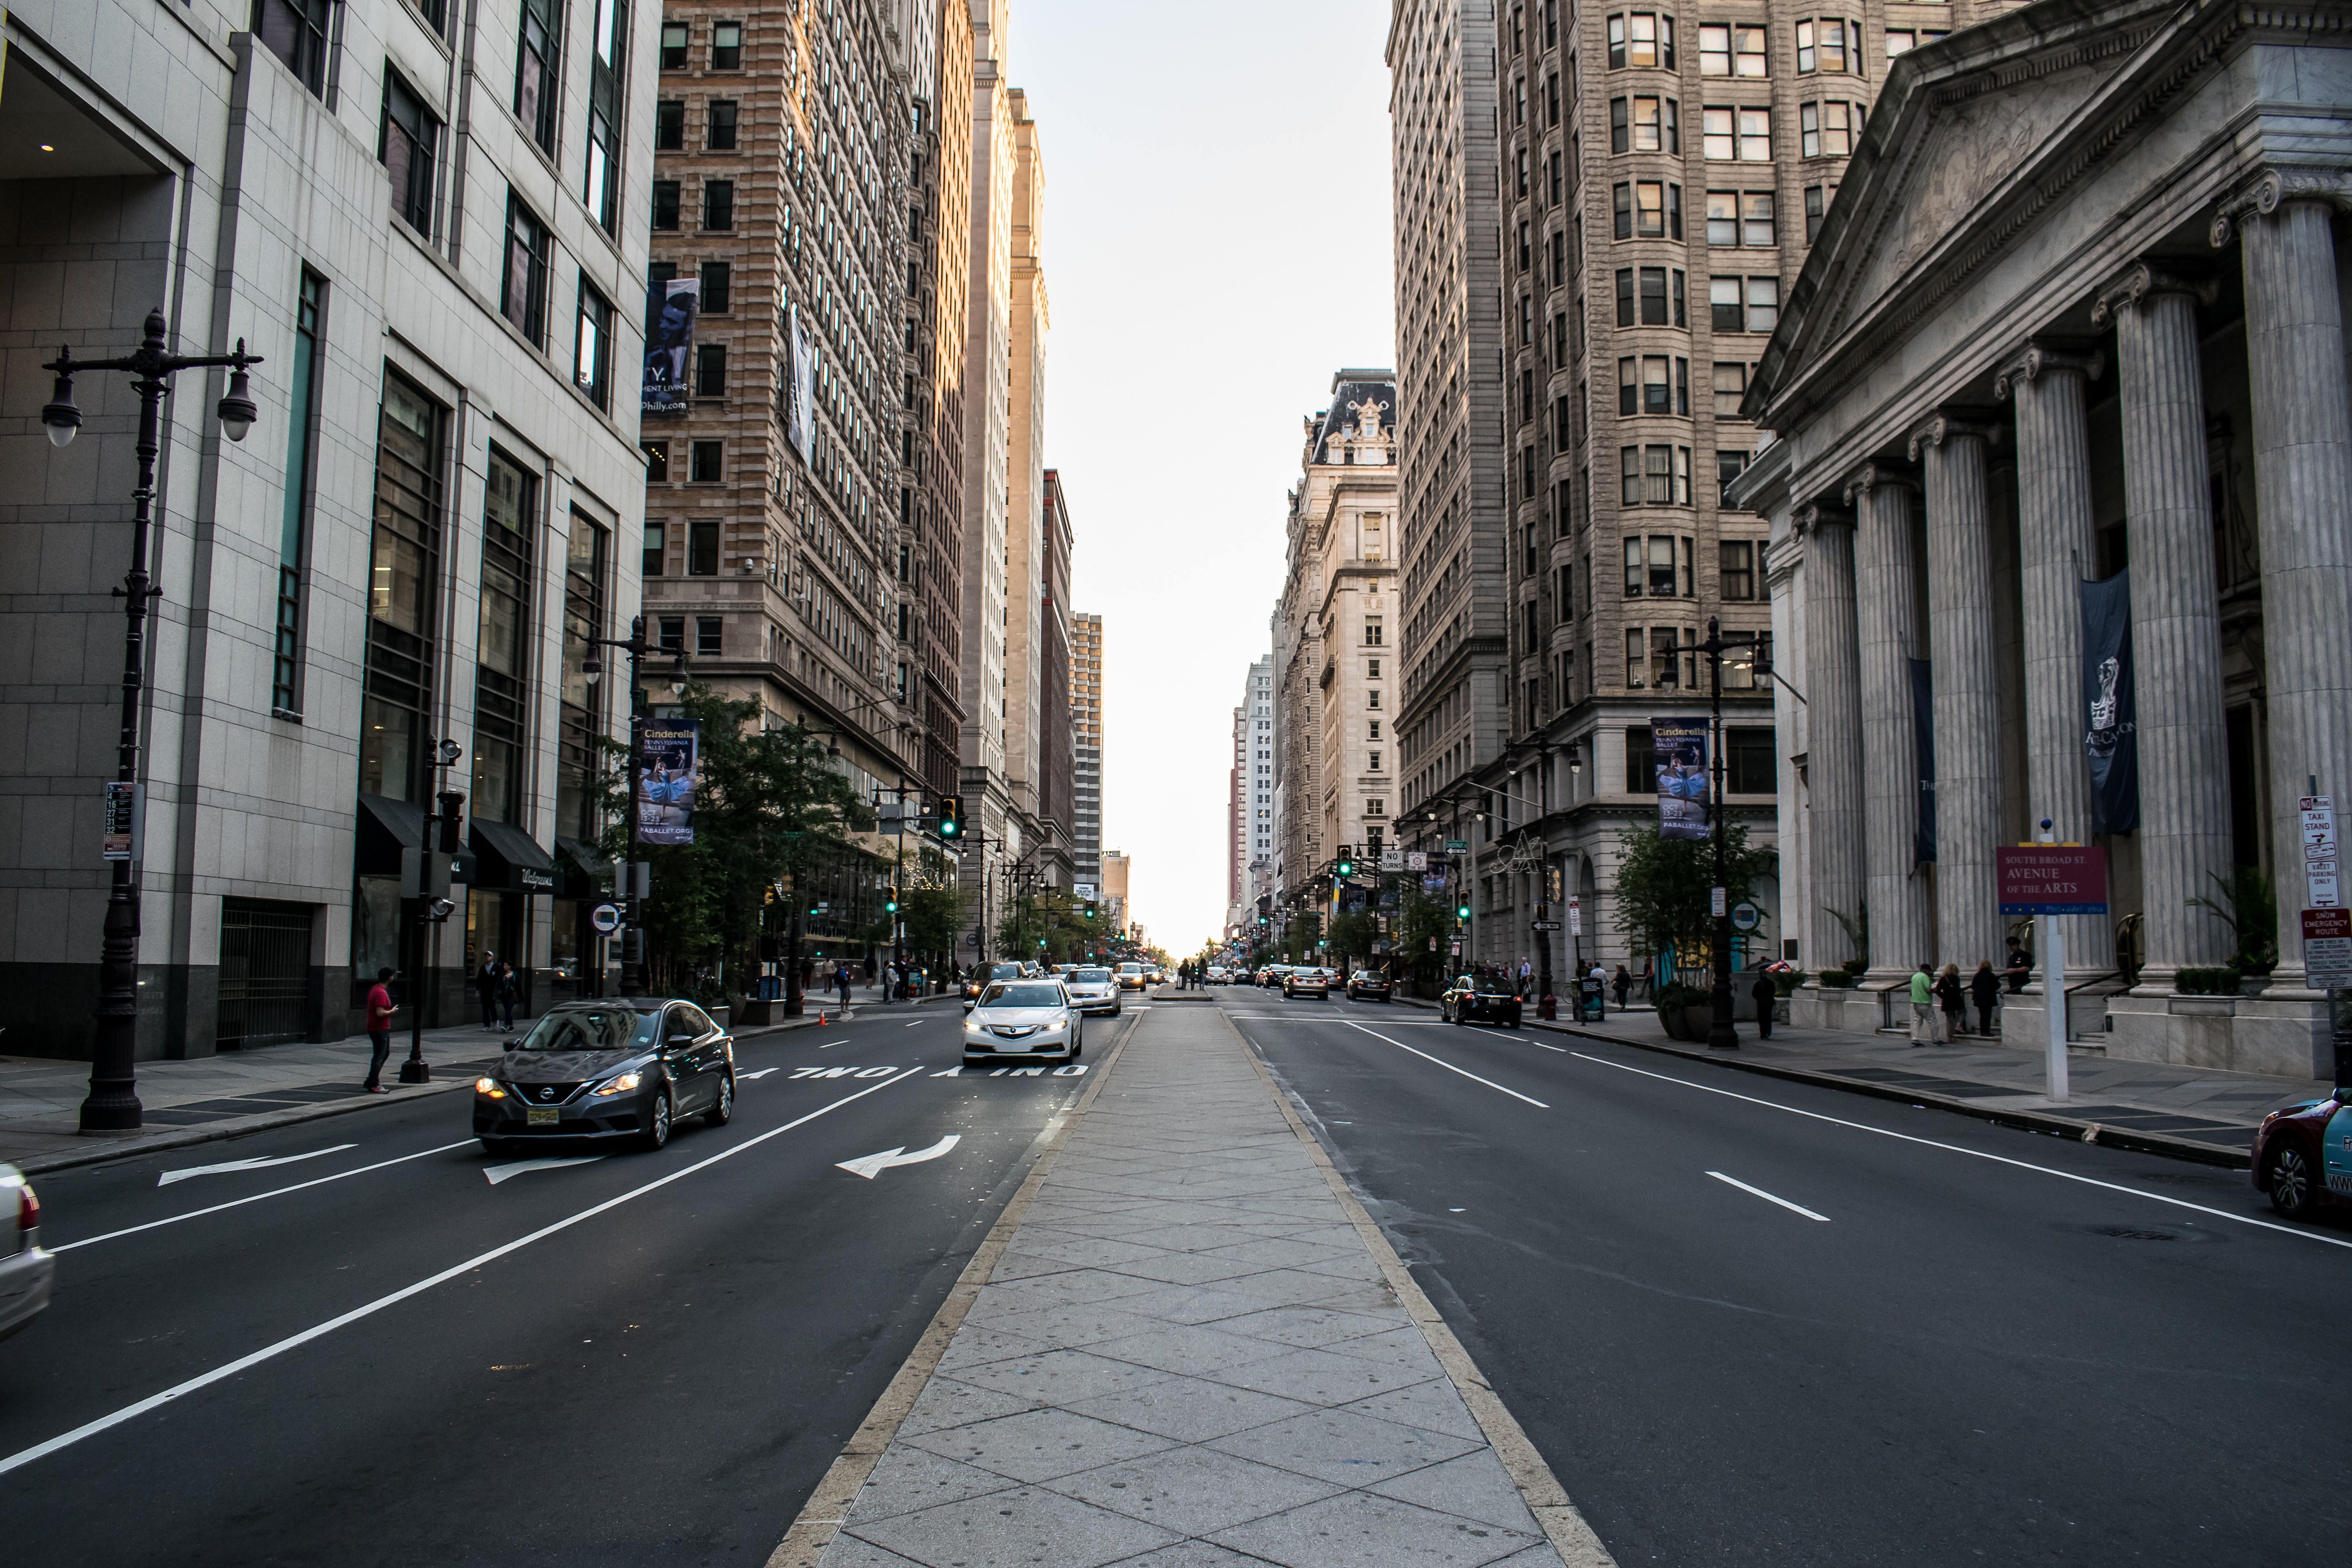
pedestrian, architecture, road, street, town, alley, city, skyscraper, cityscape, downtown, lane, infrastructure, metropolis, neighbourhood, road surface, urban area, residential area, human settlement, metropolitan area, nonbuilding structure